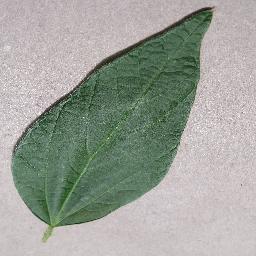
Label: Soybean___healthy